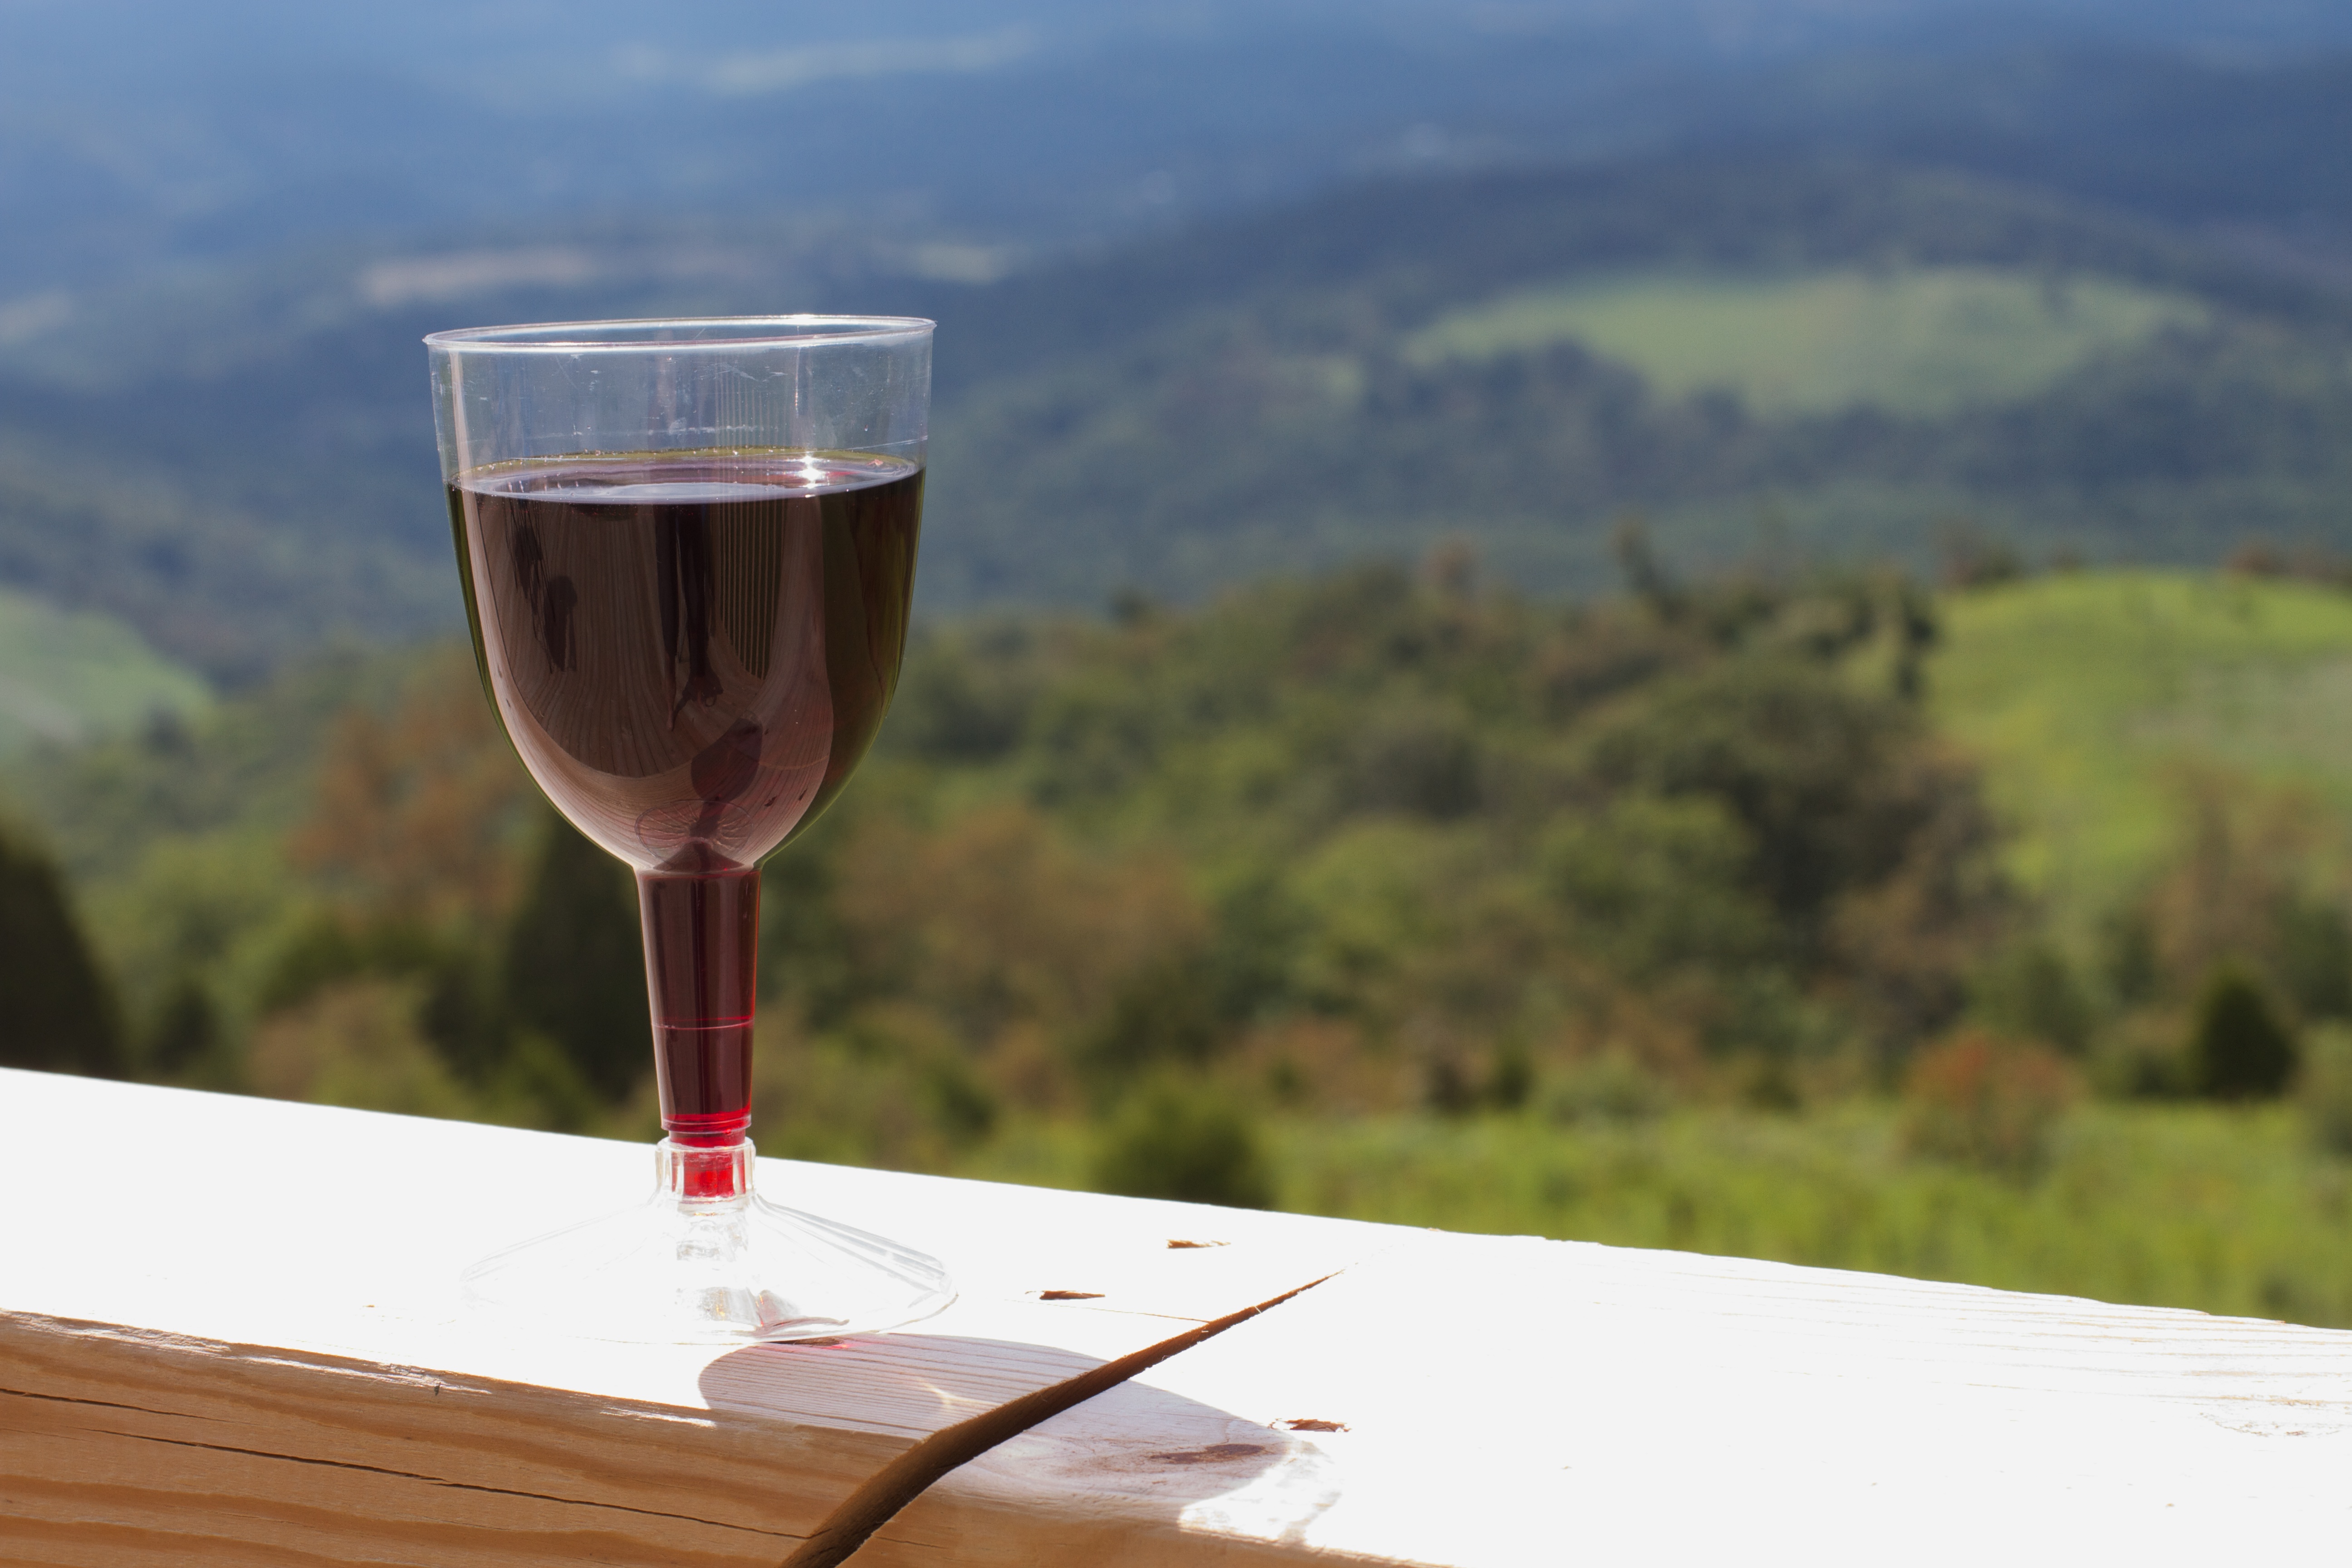
wine, glass, drink, red wine, material, wine glass, stemware, alcoholic beverage